Tarzan: The Greystoke Legacy

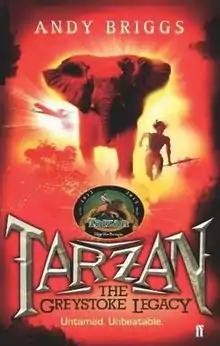

Tarzan: The Greystoke Legacy is a 2011 young adult novel by Andy Briggs that reboots the Tarzan book series to the present day. The novel was published in the United Kingdom by Faber and Faber, and in the United States by Open Road Media. It has also been distributed in Canada.